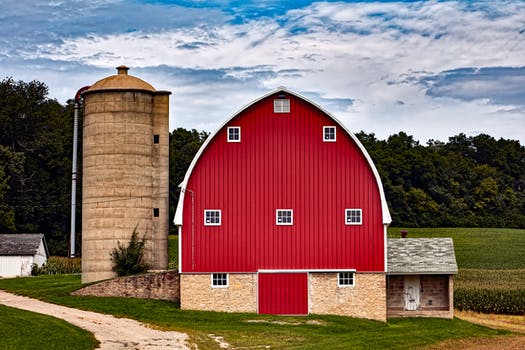
Label: No Watermark